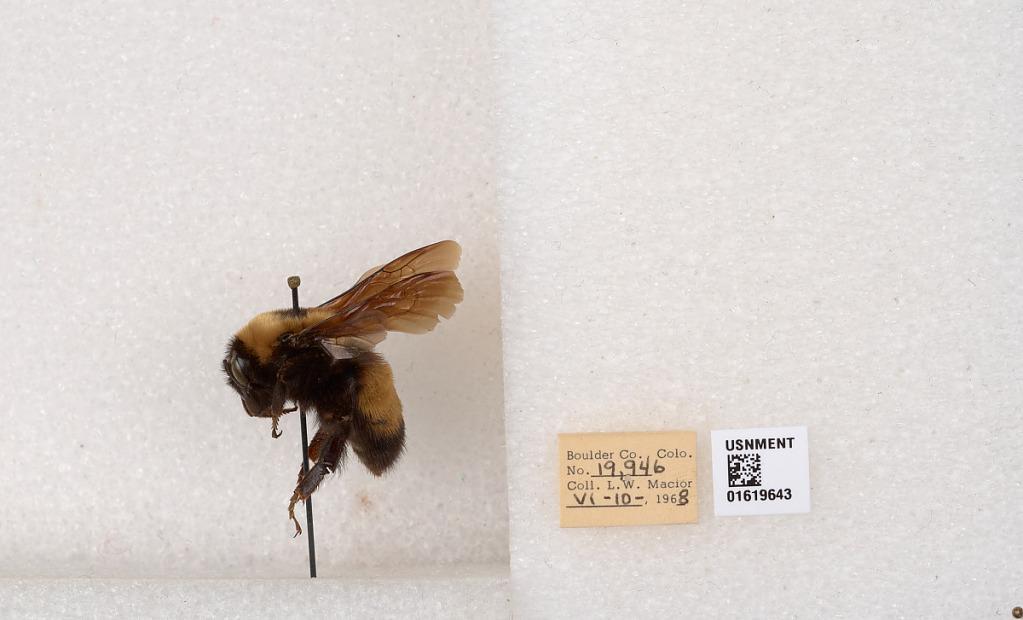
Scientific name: Bombus (Bombus) nevadensis Cresson